Sean Murphy (artist)

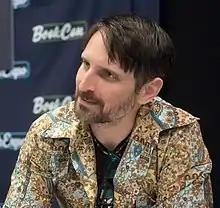
Murphy at BookCon in June 2019

Murphy started working professionally before graduating, contributing to titles such as "Star Wars" and "Noble Causes" before moving on to various projects for Dark Horse Comics. His comic book work includes the miniseries "Batman/Scarecrow: Year One" with writer Bruce Jones for DC Comics and the graphic novel "Off Road" for Oni Press. He has also had a run on "Hellblazer" In 2005, he published his first original graphic novel, "Off Road", which went on to win an American Library Association Award for young adults. In 2006, he illustrated the Dark Horse miniseries "Outer Orbit" along with its co-creator, Zach Howard. In 2010, Vertigo published the first instalment of the "Joe the Barbarian" series, with art by Murphy and a text by Grant Morrison.